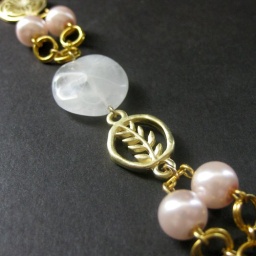
Rose quartz gemstones are combined with soft pink pearls and golden charms in this handmade charm bracelet.